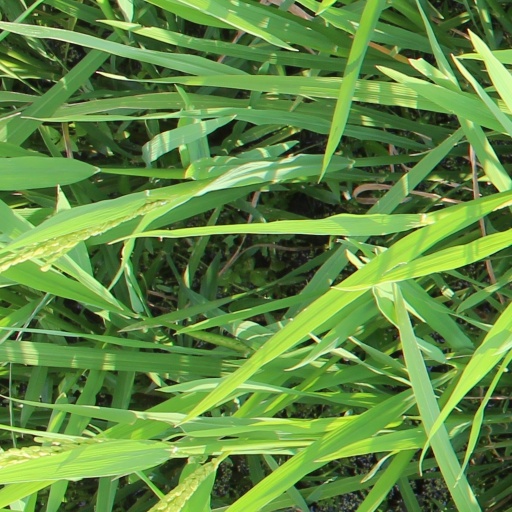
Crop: rice